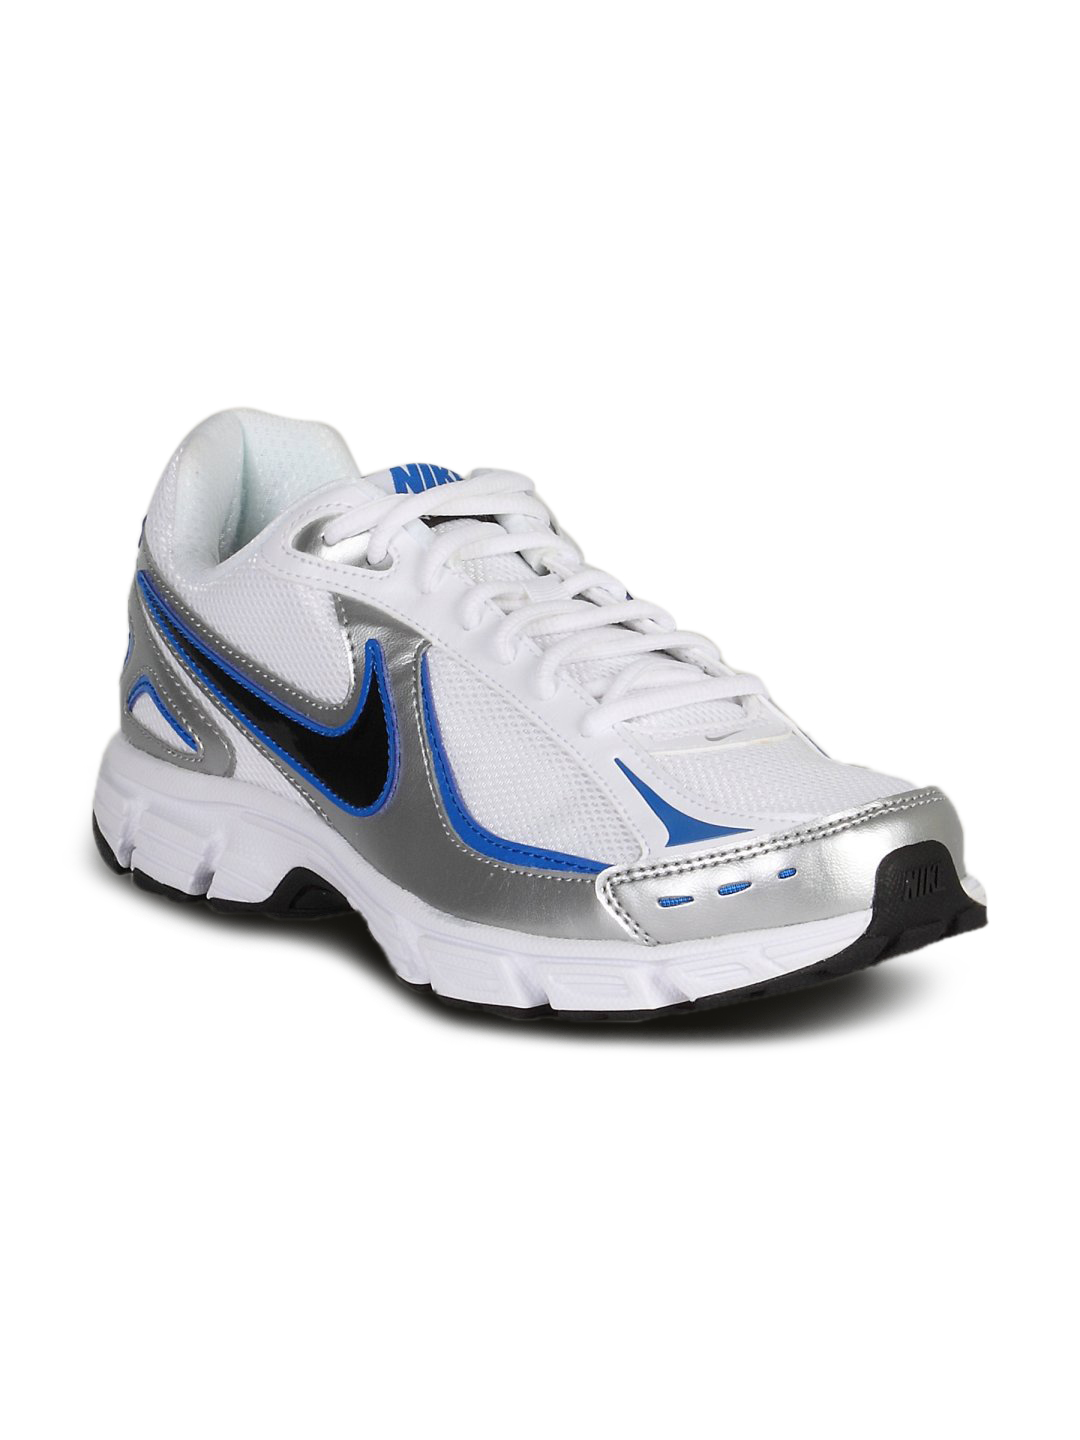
Nike Men's Incinera White Shoe
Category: Footwear / Shoes / Sports Shoes
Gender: Men
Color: White
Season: Summer 2011
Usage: Sports